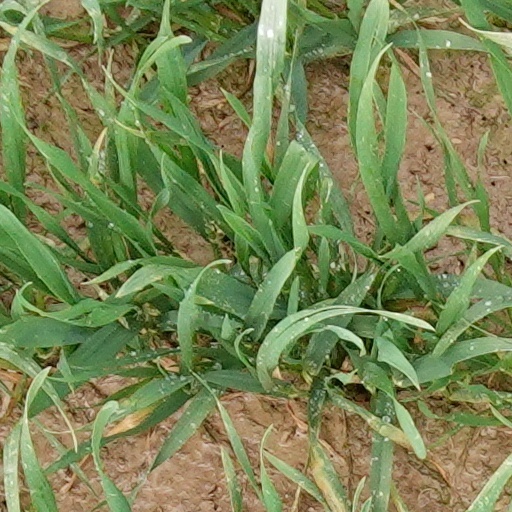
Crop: wheat